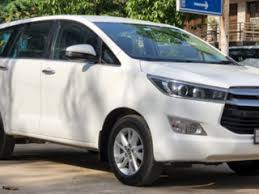
Label: noambulance